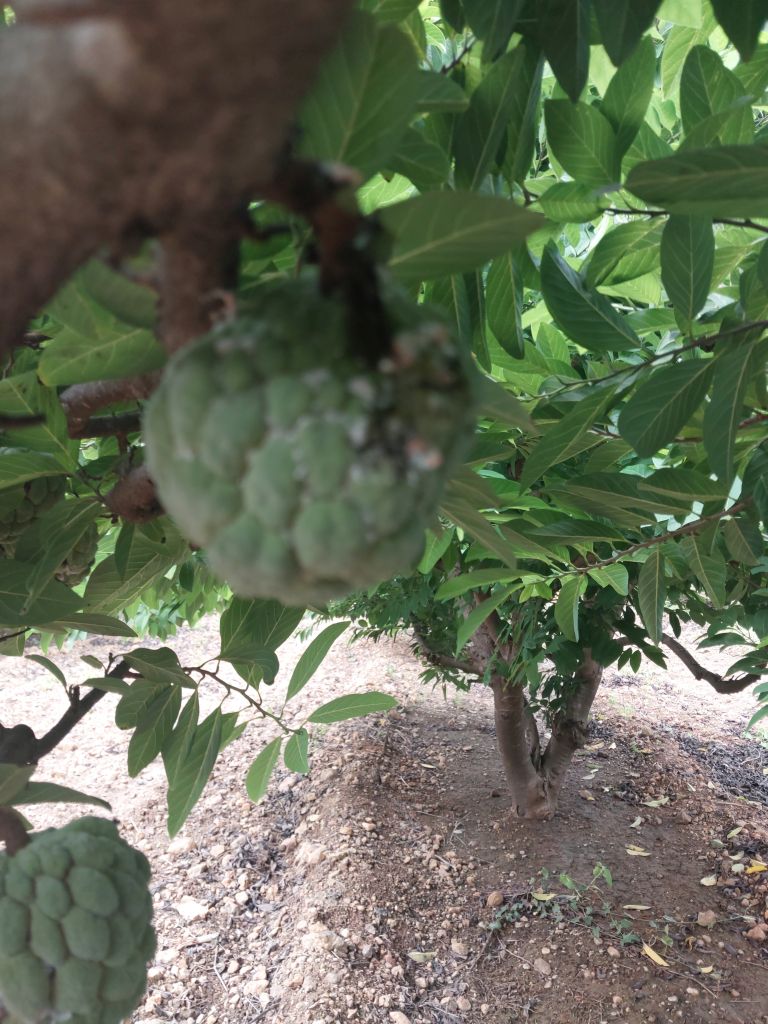
Disease label: Mealy Bug